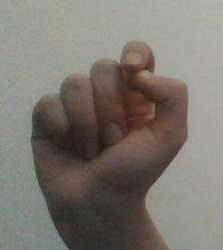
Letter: fa